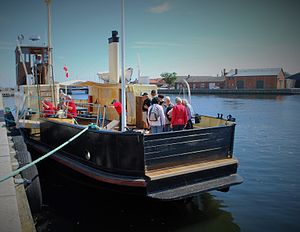
Færgen Møn
Færgen Møn
Færgen Møn i Stege Havn
"M/F Møn var en dansk færge, der fra 1923 til 1933 besejlede ruten Kalvehave til Koster på Møn og fra 1938 til 2000 overfarten Kalvehave - Lindholm. Færgen Møn er formodentlig Danmarks ældste bevarede bilfærge, og den sidste nittede stålfærge. Foreningen ""Færgen Møns Venner"" blev oprettet den 25. juni 2002. og i februar 2005 får Venneforeningen overdraget færgen af Landbrugsministeriet. Færgen er restaureret ved kajen i Stege Havn, som også er dens hjemhavn. Foreningen Færgen Møns Venner blev dannet i 2002 og tæller omkring 400 medlemmer, som overvejende har tilknytning til håndværk eller søfart. Mange af medlemmerne deltog aktivt i istandsættelsen af færgen. Foreningens formål er at arbejde for en forskriftsmæssig restaurering af færgen med henblik på at bevare den som museumsskib og attraktion i lokalområdet. Hovedistandsættelsen blev afsluttet i 2004.